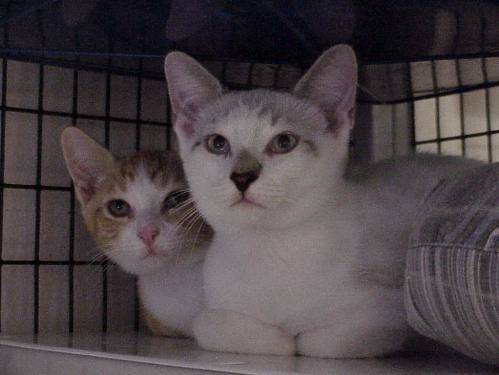
Label: cat